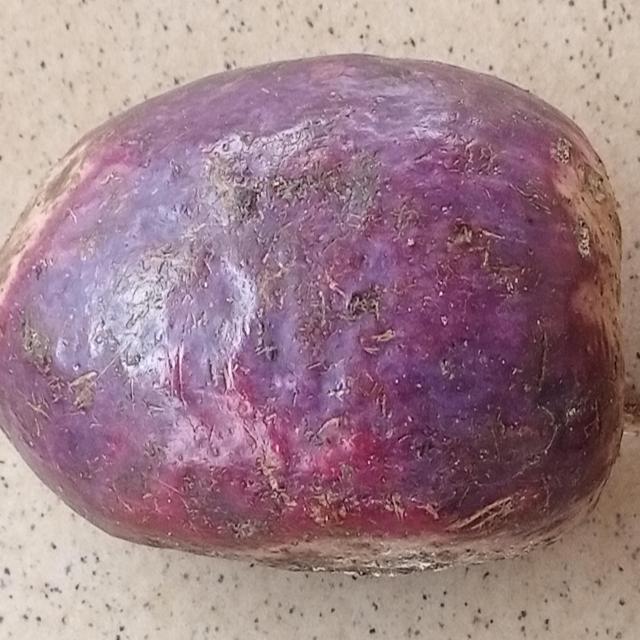
Plum grade: unaffected